Cambridge Heath railway station

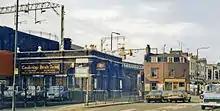
Cambridge Heath in August 1983

London Buses services serves the station, routes 106, 26, 55, 254, 388, D6 and night routes N26, N55 and N253.